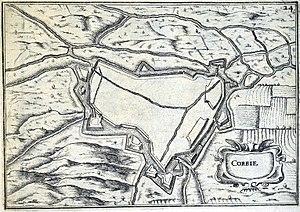
dessin de Tassin, 1634.
Le siège de Corbie s'est déroulé pendant la Guerre de Trente Ans. Prise par les Espagnols le 15 août 1636, la ville de Corbie fut assiégée par les troupes françaises de Louis XIII et du cardinal de Richelieu. Le 9 novembre, après six semaines de siège, les Espagnols faisaient leur reddition.